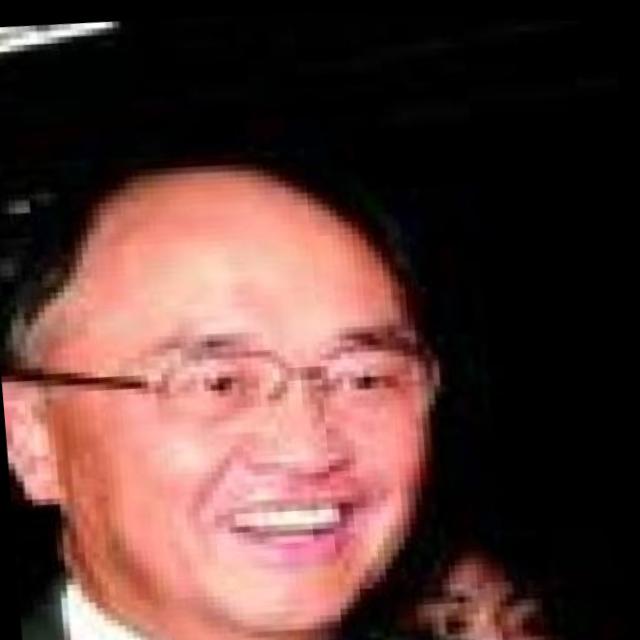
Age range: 45-64